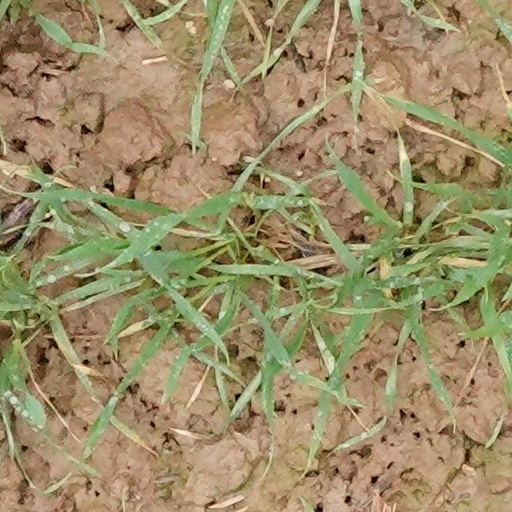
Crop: wheat